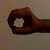
The image shows a hand gesture representing the number 0 in Indian Sign Language.